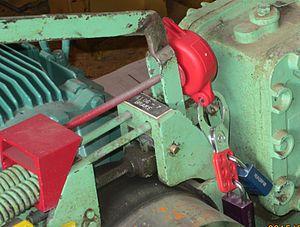
La consignation est la suite chronologique d'opérations indispensables et réglementées, qui permettent d'assurer la sécurité du personnel et du matériel avant d'intervenir sur un appareillage électrique, une installation électrique, ou simplement un circuit électrique. En effet, seuls les travaux effectués hors tension peuvent protéger intégralement des risques d'électrocution, à condition que l'on soit sûr que toute tension soit effectivement supprimée et qu'elle le reste : c'est le but de la consignation. En France, la consignation électrique d'un ouvrage est régie par la norme NF C18-510.